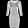
Label: Dress